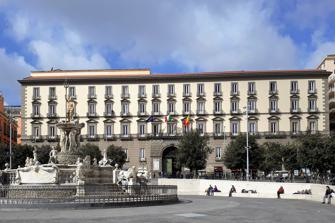
Building: Palazzo San Giacomo, Naples
Country: Italy
Year built: 1825
Palace of San Giacomo Palazzo San Giacomo Palazzo San Giacomo façade Alternative names Palazzo del Municipio General information Status Office of the Mayor of Naples Type Palace Architectural style Neo-Classical Location Naples , Italy Address Piazza del Municipio, 80132 Coordinates 40°50′25″N 14°15′00″E / 40.8403°N 14.2500°E / 40.8403; 14.2500 Current tenants Municipality of Naples Construction started 1819 Completed 1825 Client Ferdinand I of the Two Sicilies Owner Kingdom of the Two Sicilies Landlord Municipality of Naples Technical details Floor count 4 Design and construction Architect(s) Stefano Gasse Website Comune of Naples (in Italian) Invalid designation Official name Palazzo San Giacomo Type Non-movable Criteria Monument State Party Italy The Palazzo San Giacomo , known as the Municipio (city hall) is a Neoclassical style palace in central Naples , Italy. It stands before the fortress of the Maschio Angioino , stradling the zones of Porto and San Ferdinando. It houses the mayor and the offices of the municipality of Naples. The entire office complex spans from largo de Castello to Via Toledo, along via di San Giacomo. In 1816, King Ferdinand I of the Two Sicilies commissioned the construction of a centralized building to house the various ministries of the government. The area for this palace was chosen, and the buildings therein were either demolished or incorporated including the monastery and church of the Concezione (once known as Santa Maria Fior delle Vergini), the Hospital of San Giacomo, and the offices of the Bank of San Giacomo. The church of San Giacomo degli Spagnoli was incorporated into the palace. The architects were Vincenzo Buonocore , Antonio De Simone , and Stefano Gasse . Work was only completed in 1825. In the atrium are two statues of Kings Ruggiero the Norman and Frederick of Swabia . The statues of the Bourbon Kings, Ferdinand I and Francesco I of the Two Sicilies , that once stood in niches here, were substituted by allegorical figures. The entry way also has a head from a bust which has been assigned to the mythical representative of Naples, the siren Parthenope . References